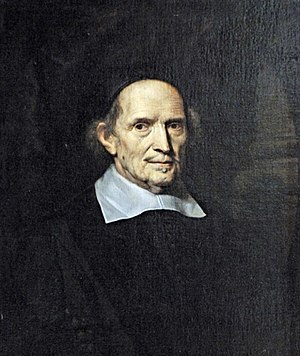
Gisbertus Voetius
Gisbertus Voetius var en nederlandsk reformert teolog.